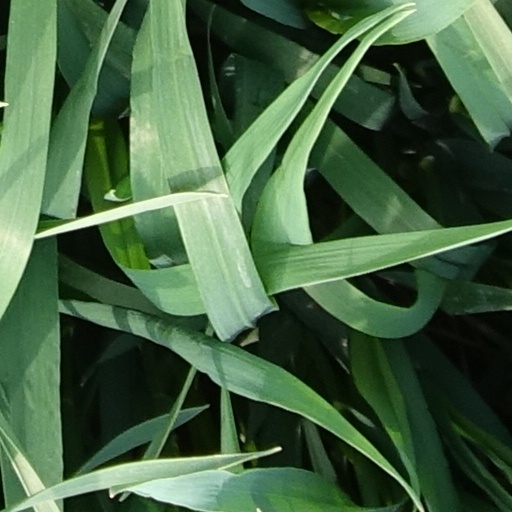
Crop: wheat